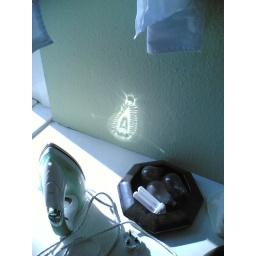
The bright sunlight coming in the window reflected off the iron to form this pattern on the wall